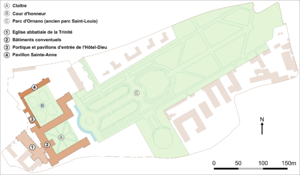
Plan de l'abbaye aux Dames de Caen en 2008
L'abbaye aux Dames est un monastère de moniales bénédictines fondé au XIᵉ siècle à Caen, en Normandie. C'est l'une des deux grandes abbayes, avec l'abbaye aux Hommes, de la ville de Caen. Son église abbatiale de la Trinité abrite depuis 1083 le tombeau de Mathilde de Flandre, épouse de Guillaume le Conquérant.
Cette liste de parcs et jardins publics de France recense l'ensemble des jardins publics, parcs publics et espaces verts appartenant aux collectivités territoriales de France. Les parcs et jardins appartenant à des institutions ou des établissements publics français figurant dans cette liste sont des propriétés privées.
Le Parc Michel-d'Ornano est un parc de six hectares situé à Caen.